Fort Myers Beach School

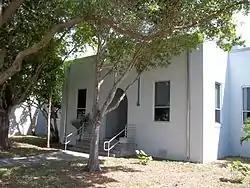

The Fort Myers Beach School (also known as the Fort Myers Beach Elementary School or simply Beach School) is a historic school in Fort Myers Beach, Florida. It is located at 2751 Oak Street. On July 8, 1999, it was added to the U.S. National Register of Historic Places.